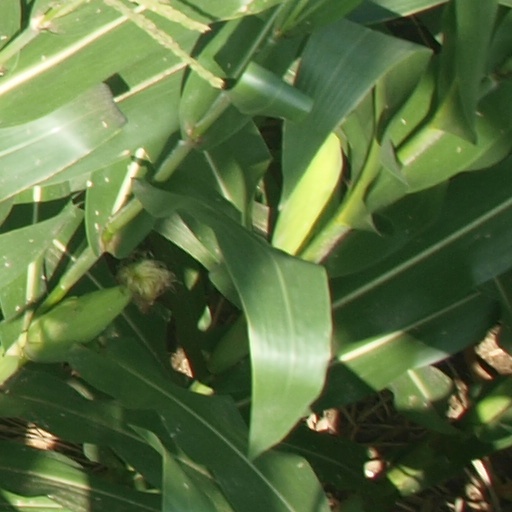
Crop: maize; corn